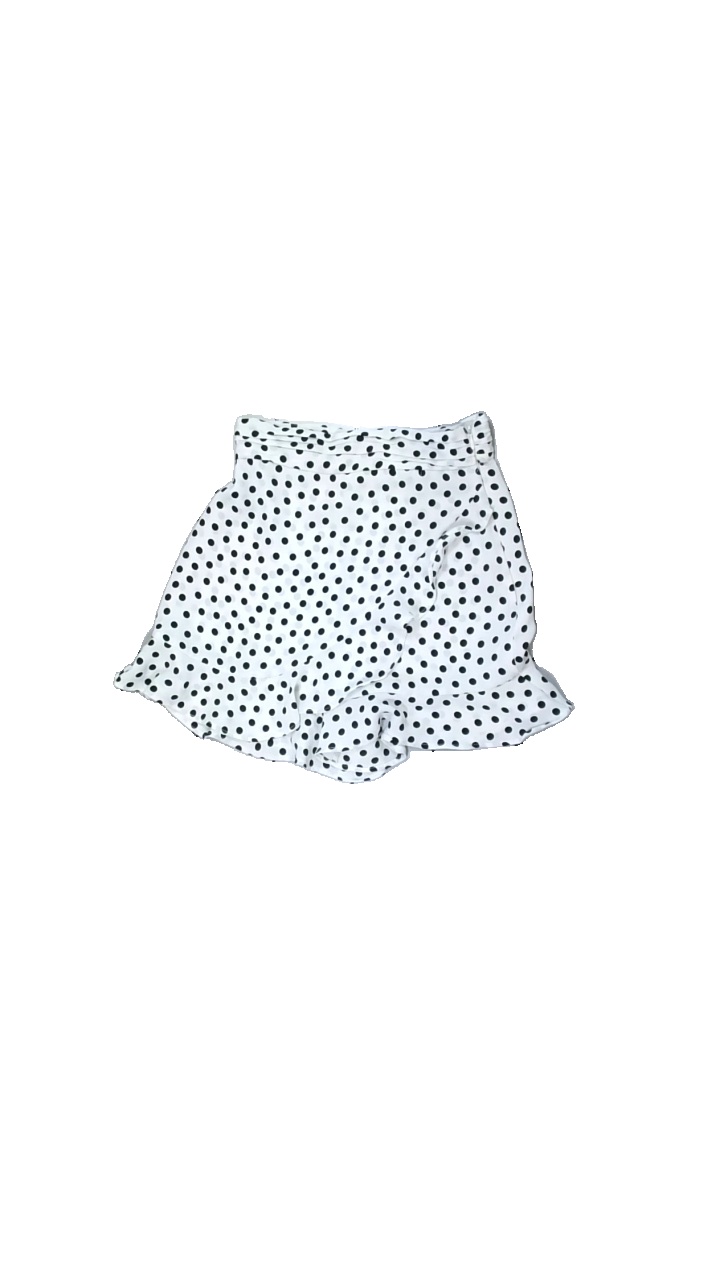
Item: Shorts (Ladies)
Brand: Zara
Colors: White, Black
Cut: Regular
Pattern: Dots
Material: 100% polyester
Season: Summer
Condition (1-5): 4
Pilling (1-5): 5
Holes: Minor
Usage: Recycle
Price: <50